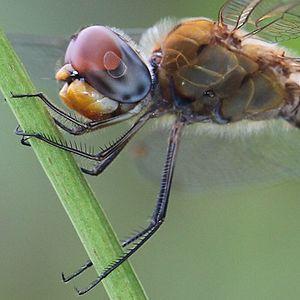
Pantala flavescens, la libellule globe-trotter, le pantale globe-trotteur ou pantale flavescente, est une espèce d'odonate largement répandue dans toute la ceinture intertropicale, et qui essaime vers le nord et le sud lors de phénomènes migratoires obligés. Dès le début de leur phase imaginale, les individus se dispersent vers de nouveaux sites de reproduction. On trouve ainsi l'espèce à de hautes latitudes comme au Québec, à Sakhaline ou au Kamtchatka dans l'hémisphère nord, et en Patagonie ou sur l'île Amsterdam dans l’hémisphère sud.